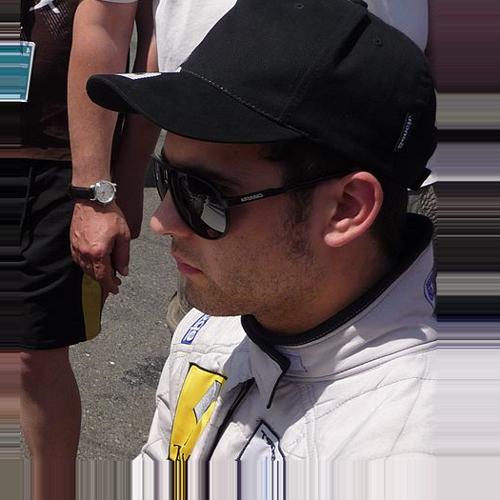
Age: 19